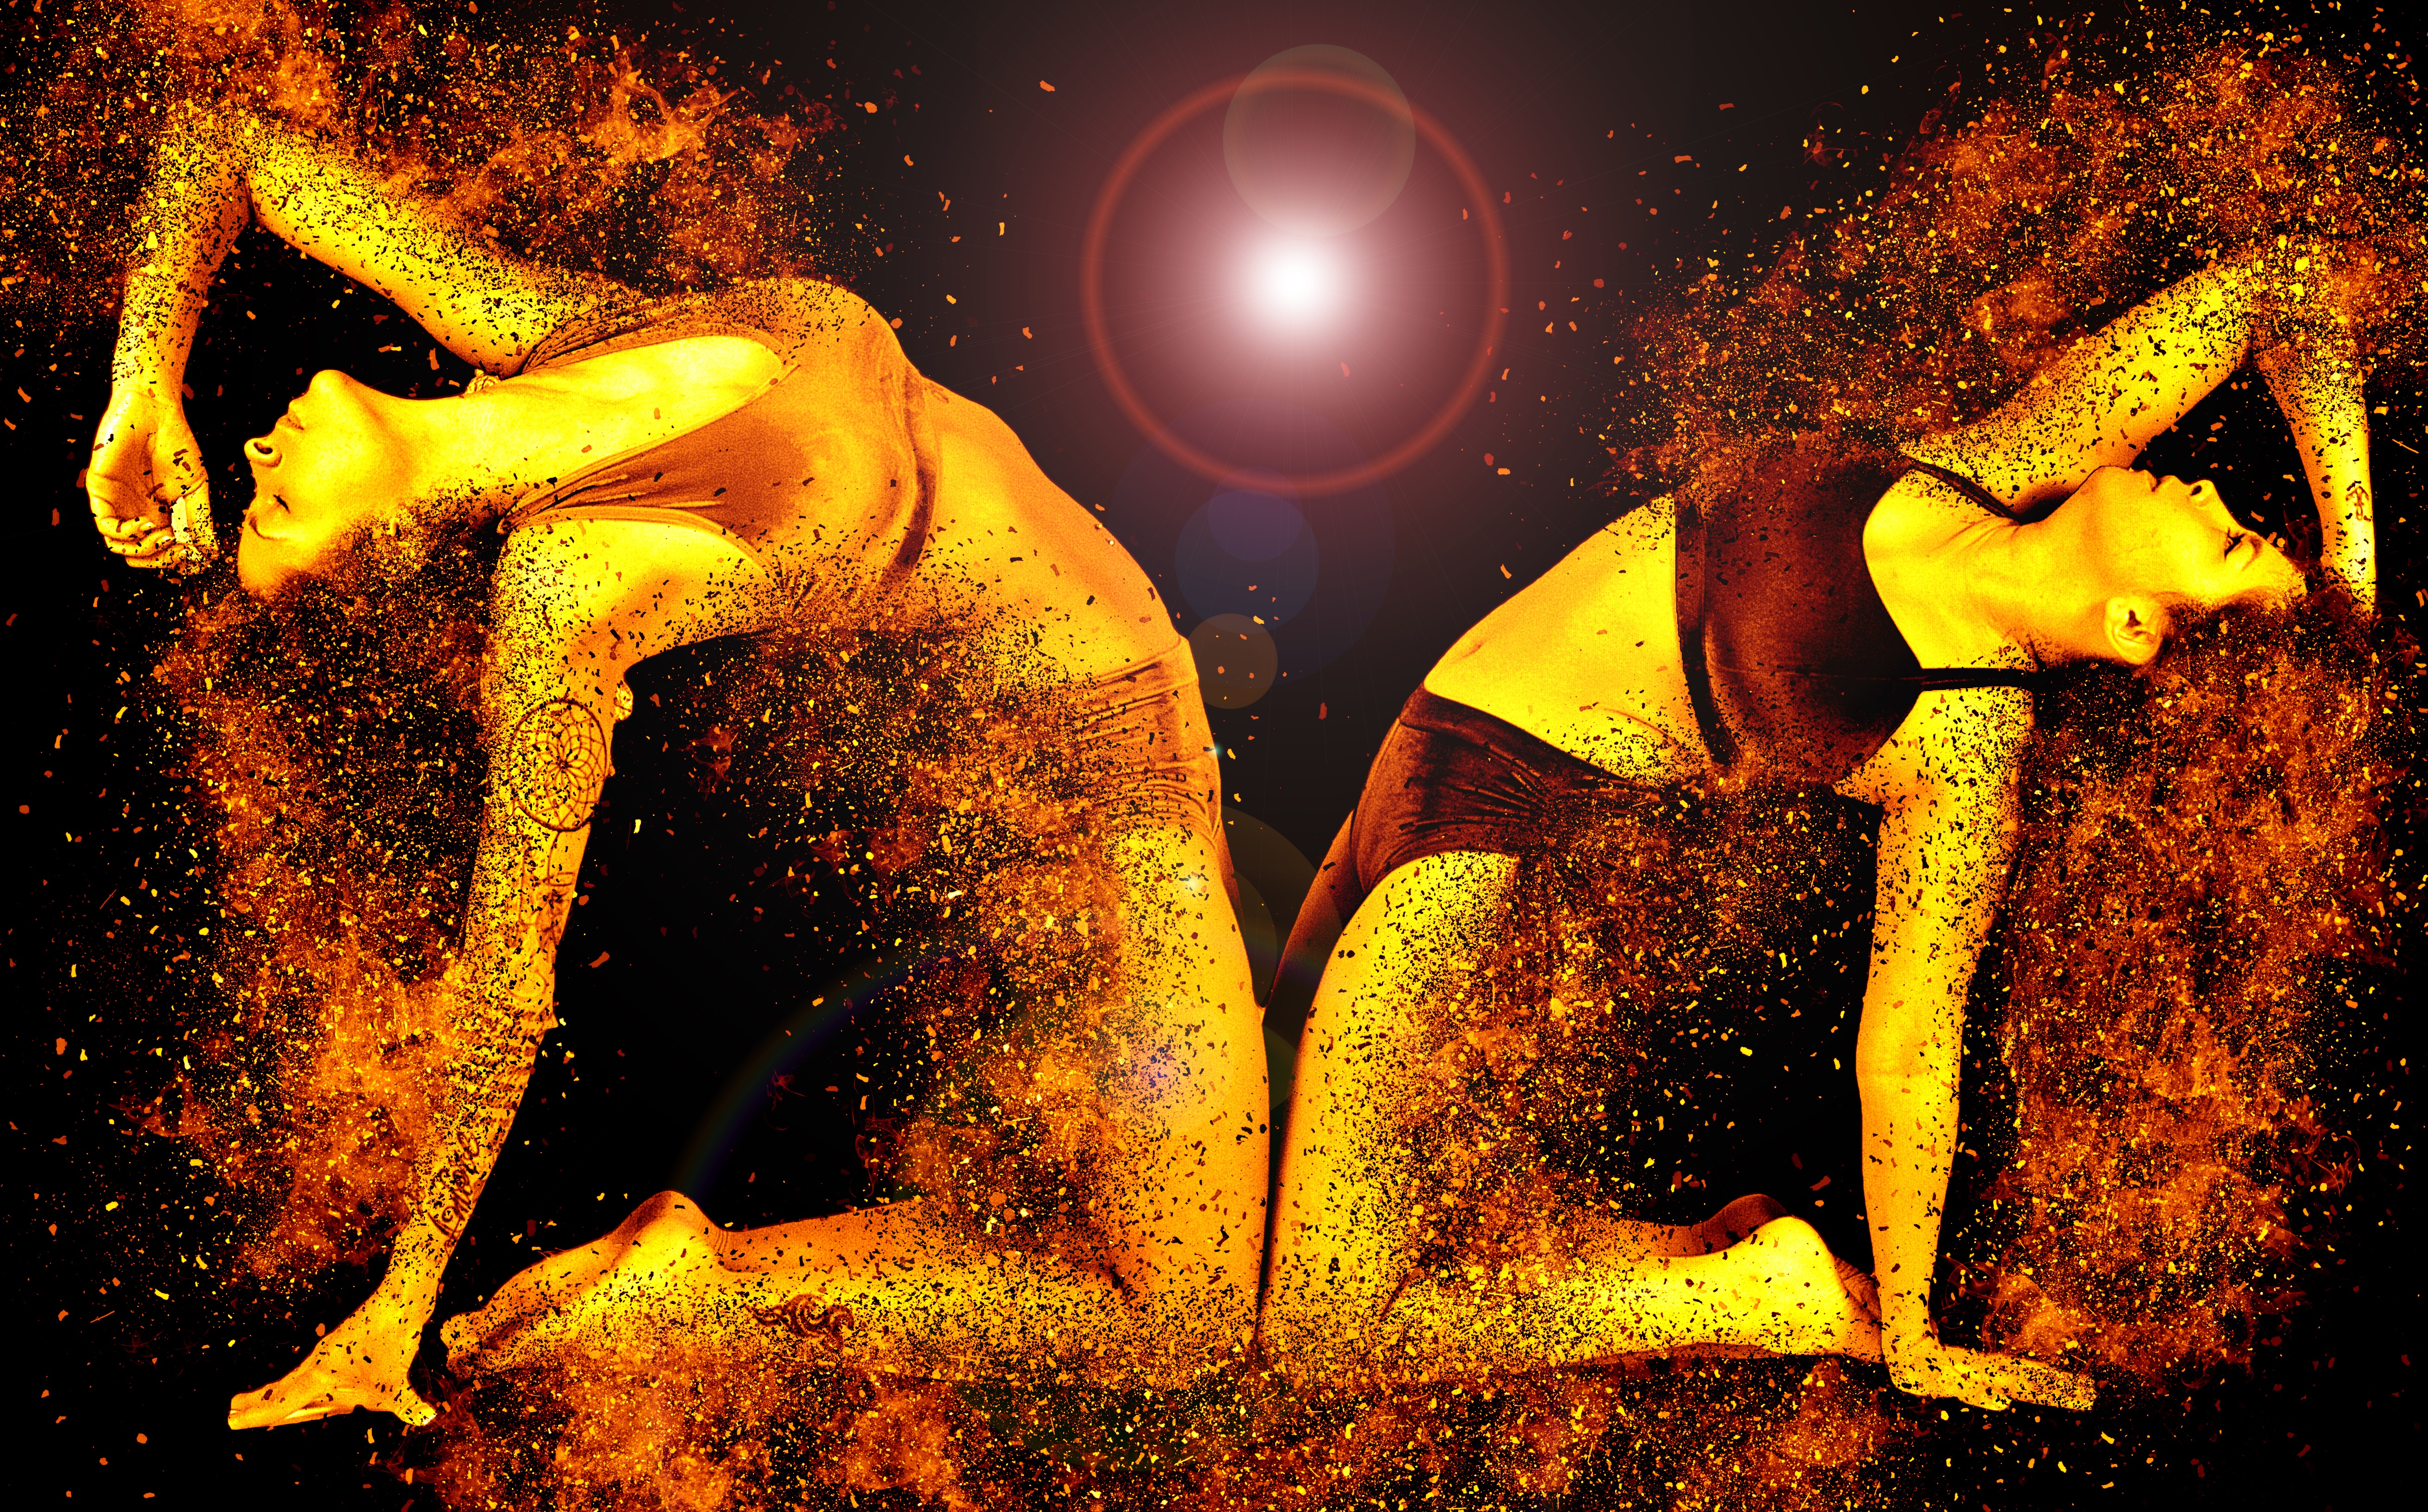
girl, sport, movement, bikini, sporty, women, pair, gymnastics, mythology, erotic, supple, flexible, special effects, gracefully, album cover, musical theatre